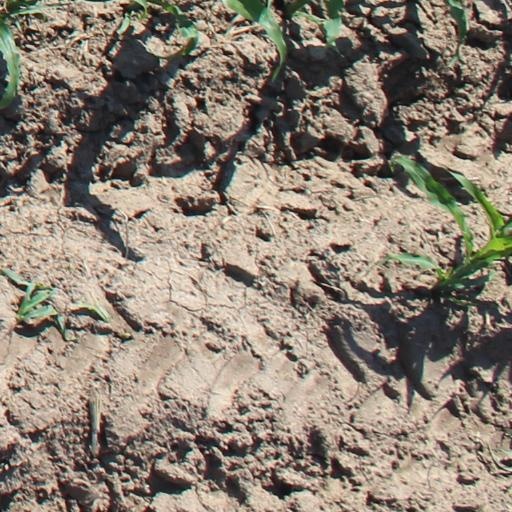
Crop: maize; corn